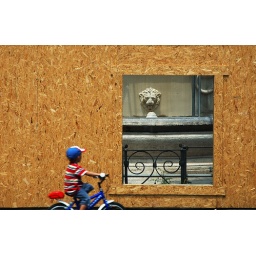
The boy who rode his bike around the world